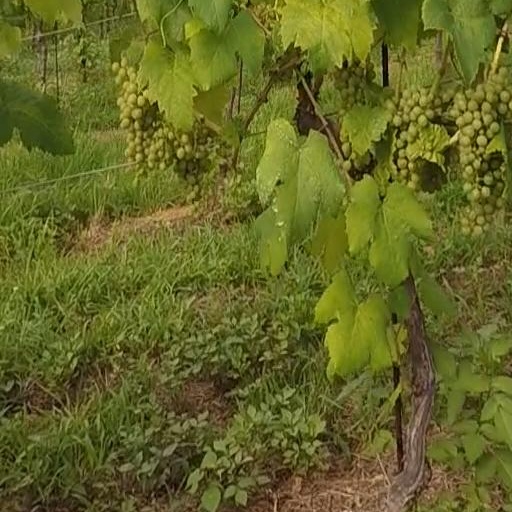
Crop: grape